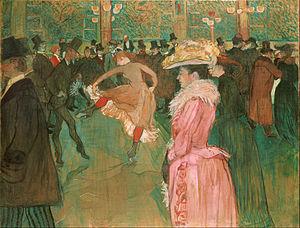
1890 est une année commune commençant un mercredi.